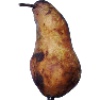
Label: Pear Abate 1